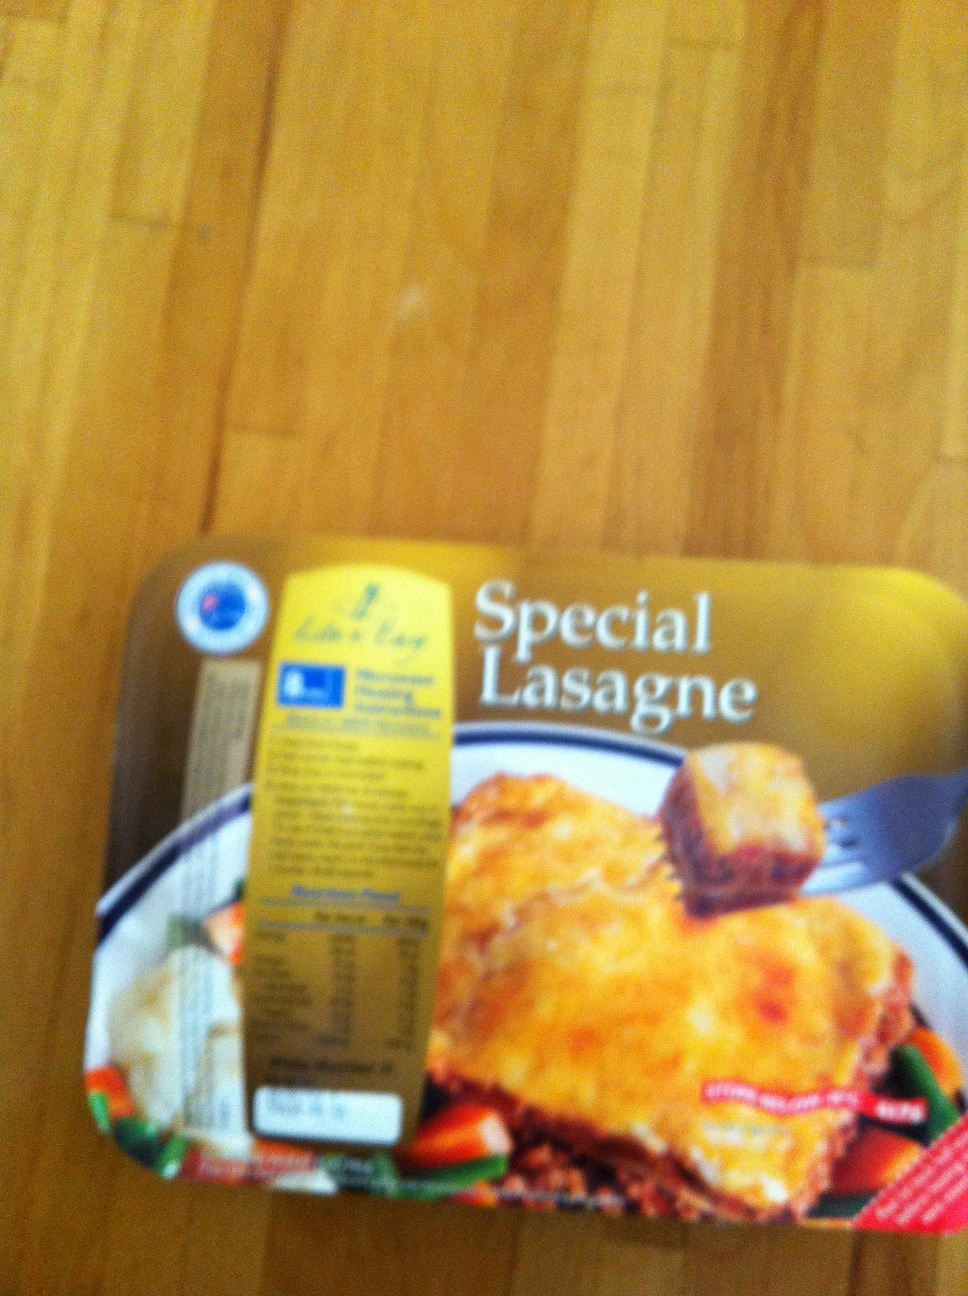Question: For how long do I cook this in the microwave?
Answer: unanswerable